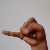
The image shows a hand gesture representing the letter 'J' in Indian Sign Language.